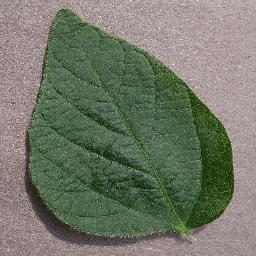
Label: Soybean___healthy